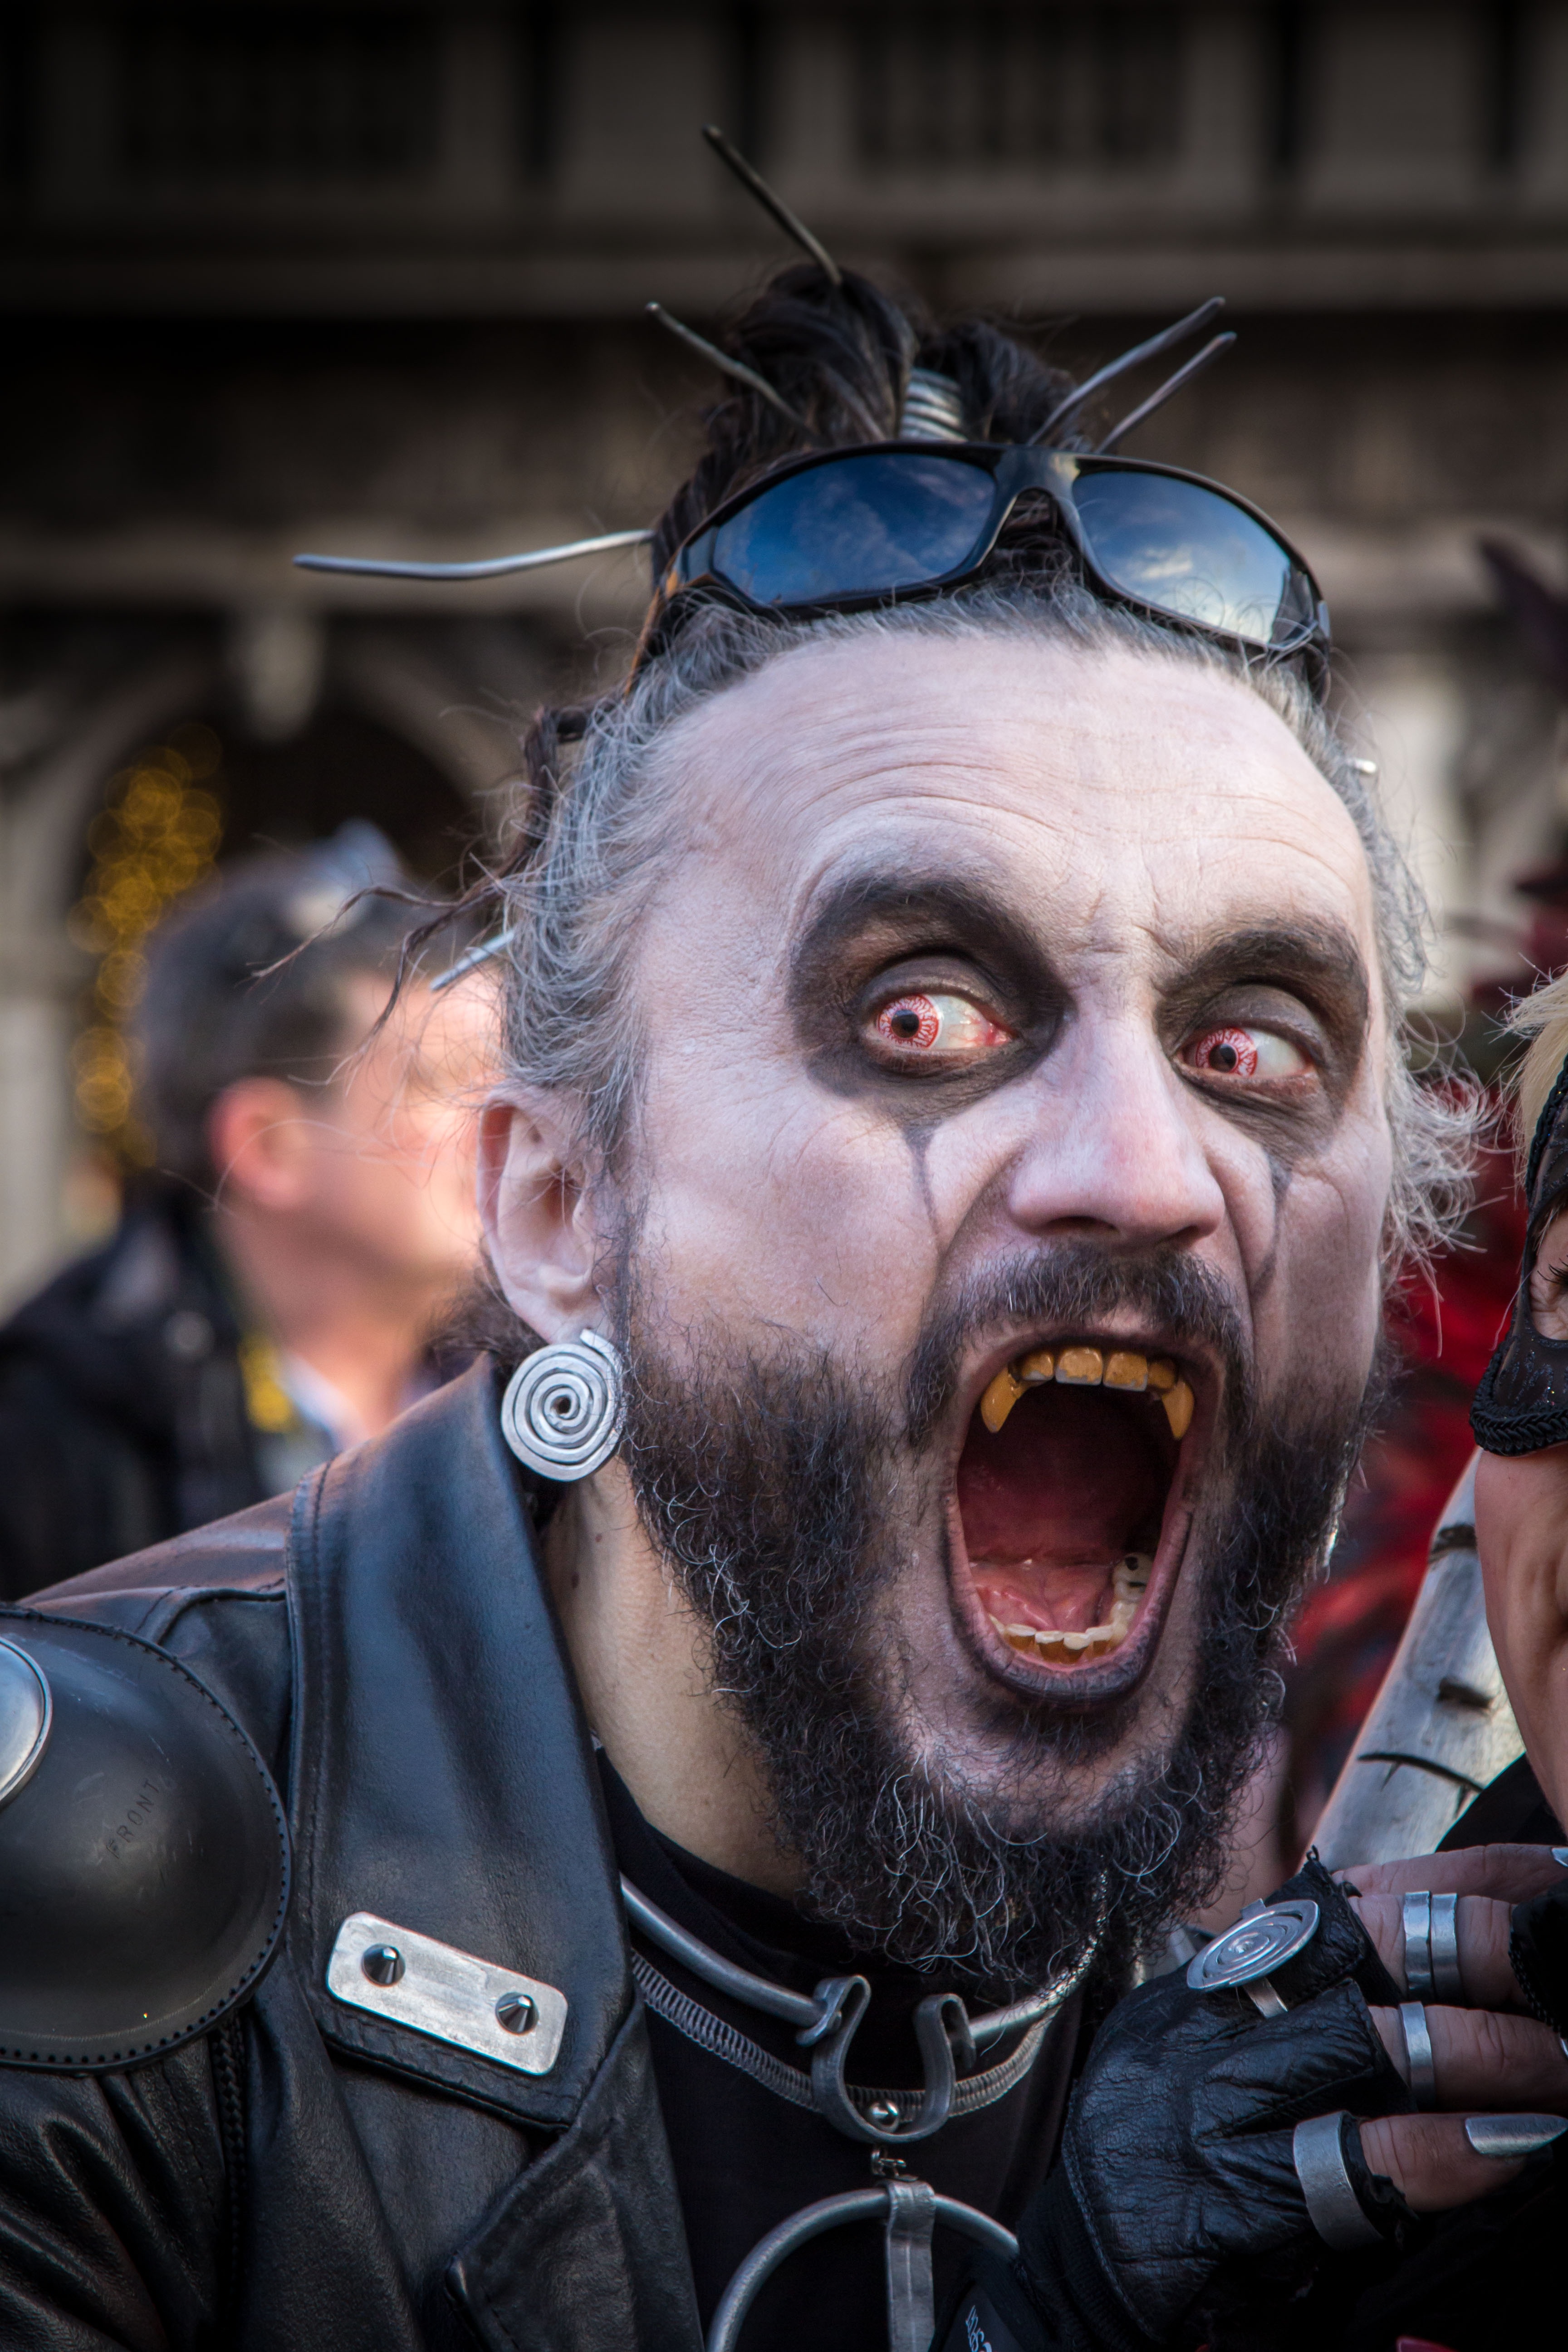
people, canal, carnival, italy, venice, clothing, gothic, festival, scary, mask, zombie, head, vampire, horror, costume, italian, carnevale, venetian, facial hair